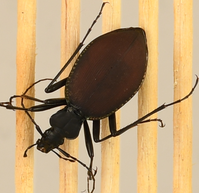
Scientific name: Scaphinotus angusticollis
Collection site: Abby Road NEON (ABBY), plot ABBY_006